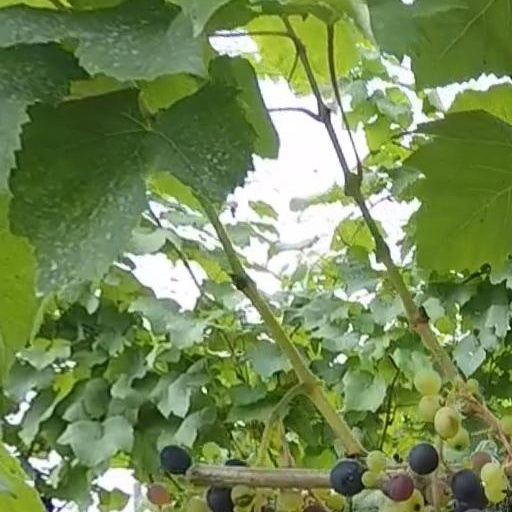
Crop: grape